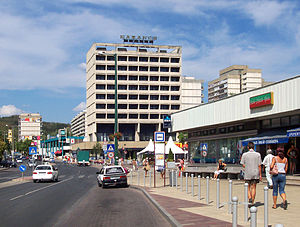
Salgótarján
Salgótarján er en by i den nordlige del af Ungarn. Byen har 34.627 indbyggere og er hovedstaden i provinsen Nógrád.